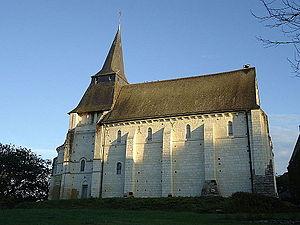
Eglise Saint-Martin - Sarcé - Sarthe (72)
Sarcé est une commune française, située dans le département de la Sarthe en région Pays de la Loire, peuplée de 299 habitants.